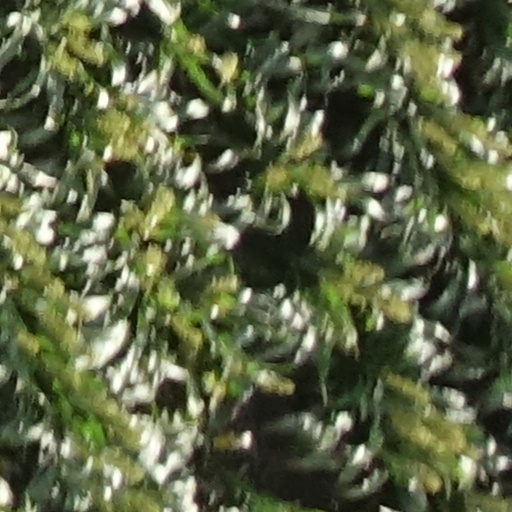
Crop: sorghum